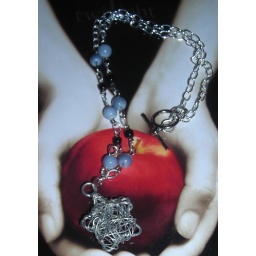
Wire-wrapped star pendant accented by gray and black glass beads on silver plated chain.